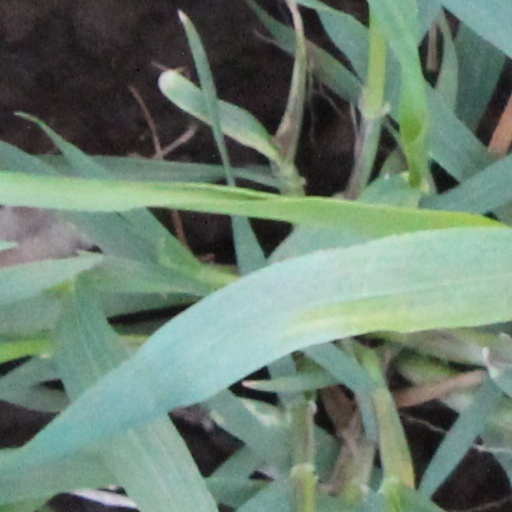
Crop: wheat